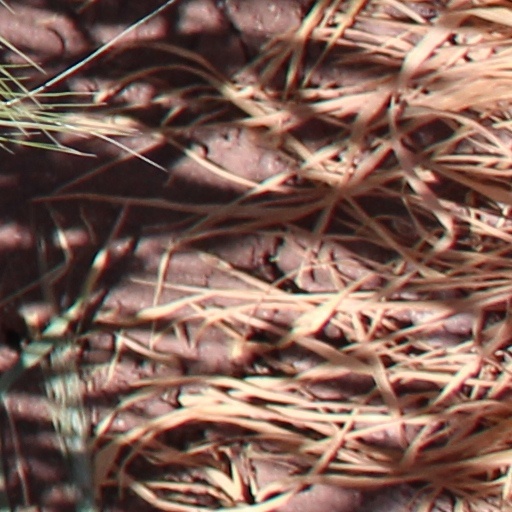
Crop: wheat